Feldenkrais method

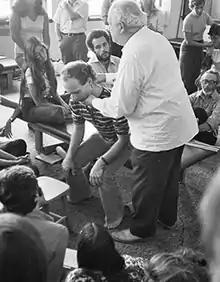
Founder Moshé Feldenkrais demonstrates Functional Integration.

From the 1950s till his death in 1984, Feldenkrais taught in his home city of Tel Aviv. He gained recognition in part through media accounts of his work with prominent individuals, including Israeli Prime Minister David Ben-Gurion.